Kilkeel

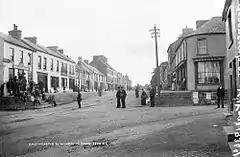
Kilkeel c.1907

Kilkeel takes its name from the old church overlooking the town, it being the anglicised version of the Irish "Cill Chaoil" meaning "church of the narrow". The name may refer to the church itself or perhaps the church's location on a narrow site between the Aughrim and Kilkeel rivers. The church was built in 1388 and dedicated to Saint Colman of Mourne. It was thought to be the principal church in a group which included Kilmegan and Kilcoo despite the fact that Kilkeel was very sparsely populated in the Middle Ages. There are references to Kilkeel as a Christian settlement as far back as the 11th century. The church was rebuilt in the 1600s, and was later used as a school in the 19th century, before being abandoned.